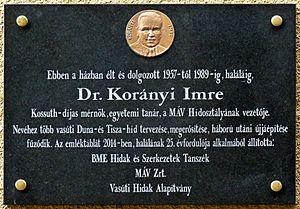
Plaque commémorative à M. Imre Korányi (1896–1989) ingénieur hongrois d’études et de calcul statique, concepteur de plusieurs ponts. Elle a été apposée sur le mur de son ancien domicile où il vivait et travaillait entre 1957 et 1989 et inaugurée le 29 août 2014, à l’occasion du 25e anniversaire de sa mort. L’auteur du relief en bronze est M. Béla Domonkos. (38, rue Radnóti Miklós, Budapest, 13e arr.)Magyar: Dr. Korányi Imre (1896–1989) mérnök, statikus, számos híd tervezőjének emléktáblája annak a háznak a falán, ahol 1957-1989 között élt és alkotott. Felavatására 2014. augusztus 29-én, halálának 25. évfordulója alkalmából került sor. A bronz dombormű Domonkos Béla szobrászművész alkotása. (Budapest XIII. ker., Radnóti Miklós utca 38.)